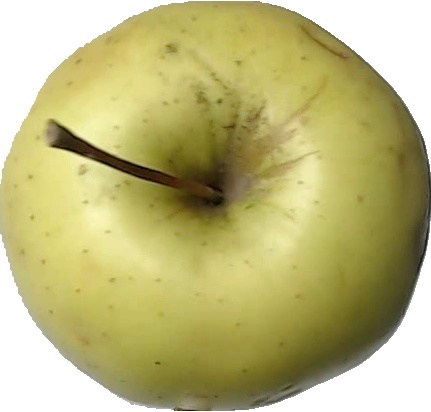
Label: apple_golden_2